101st Airborne Division

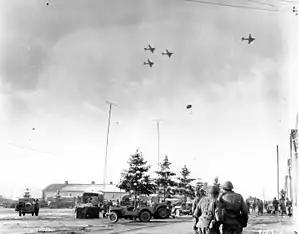
101st Airborne Division troops watch as C-47s drop supplies over Bastogne.

The Ardennes Offensive (16 December 1944 – 25 January 1945) was a major German offensive launched towards the end of World War II through the forested Ardennes Mountains region of Belgium. Germany's planned goal for these operations was to split the British and American Allied line in half, capturing Antwerp, Belgium in the process, and then proceeding to encircle and destroy the entire British 21st Army Group and all 12th U.S. Army Group units north of the German advance, forcing the Western Allies to negotiate a peace treaty in the Axis Powers' favor as a result. In order to reach Antwerp before the Allies could regroup and bring their superior air power to bear, German mechanized forces had to seize all the major highways through eastern Belgium. Because all seven of the main roads in the Ardennes converged on the small town of Bastogne, control of its crossroads was vital to the success or failure of the German attack.